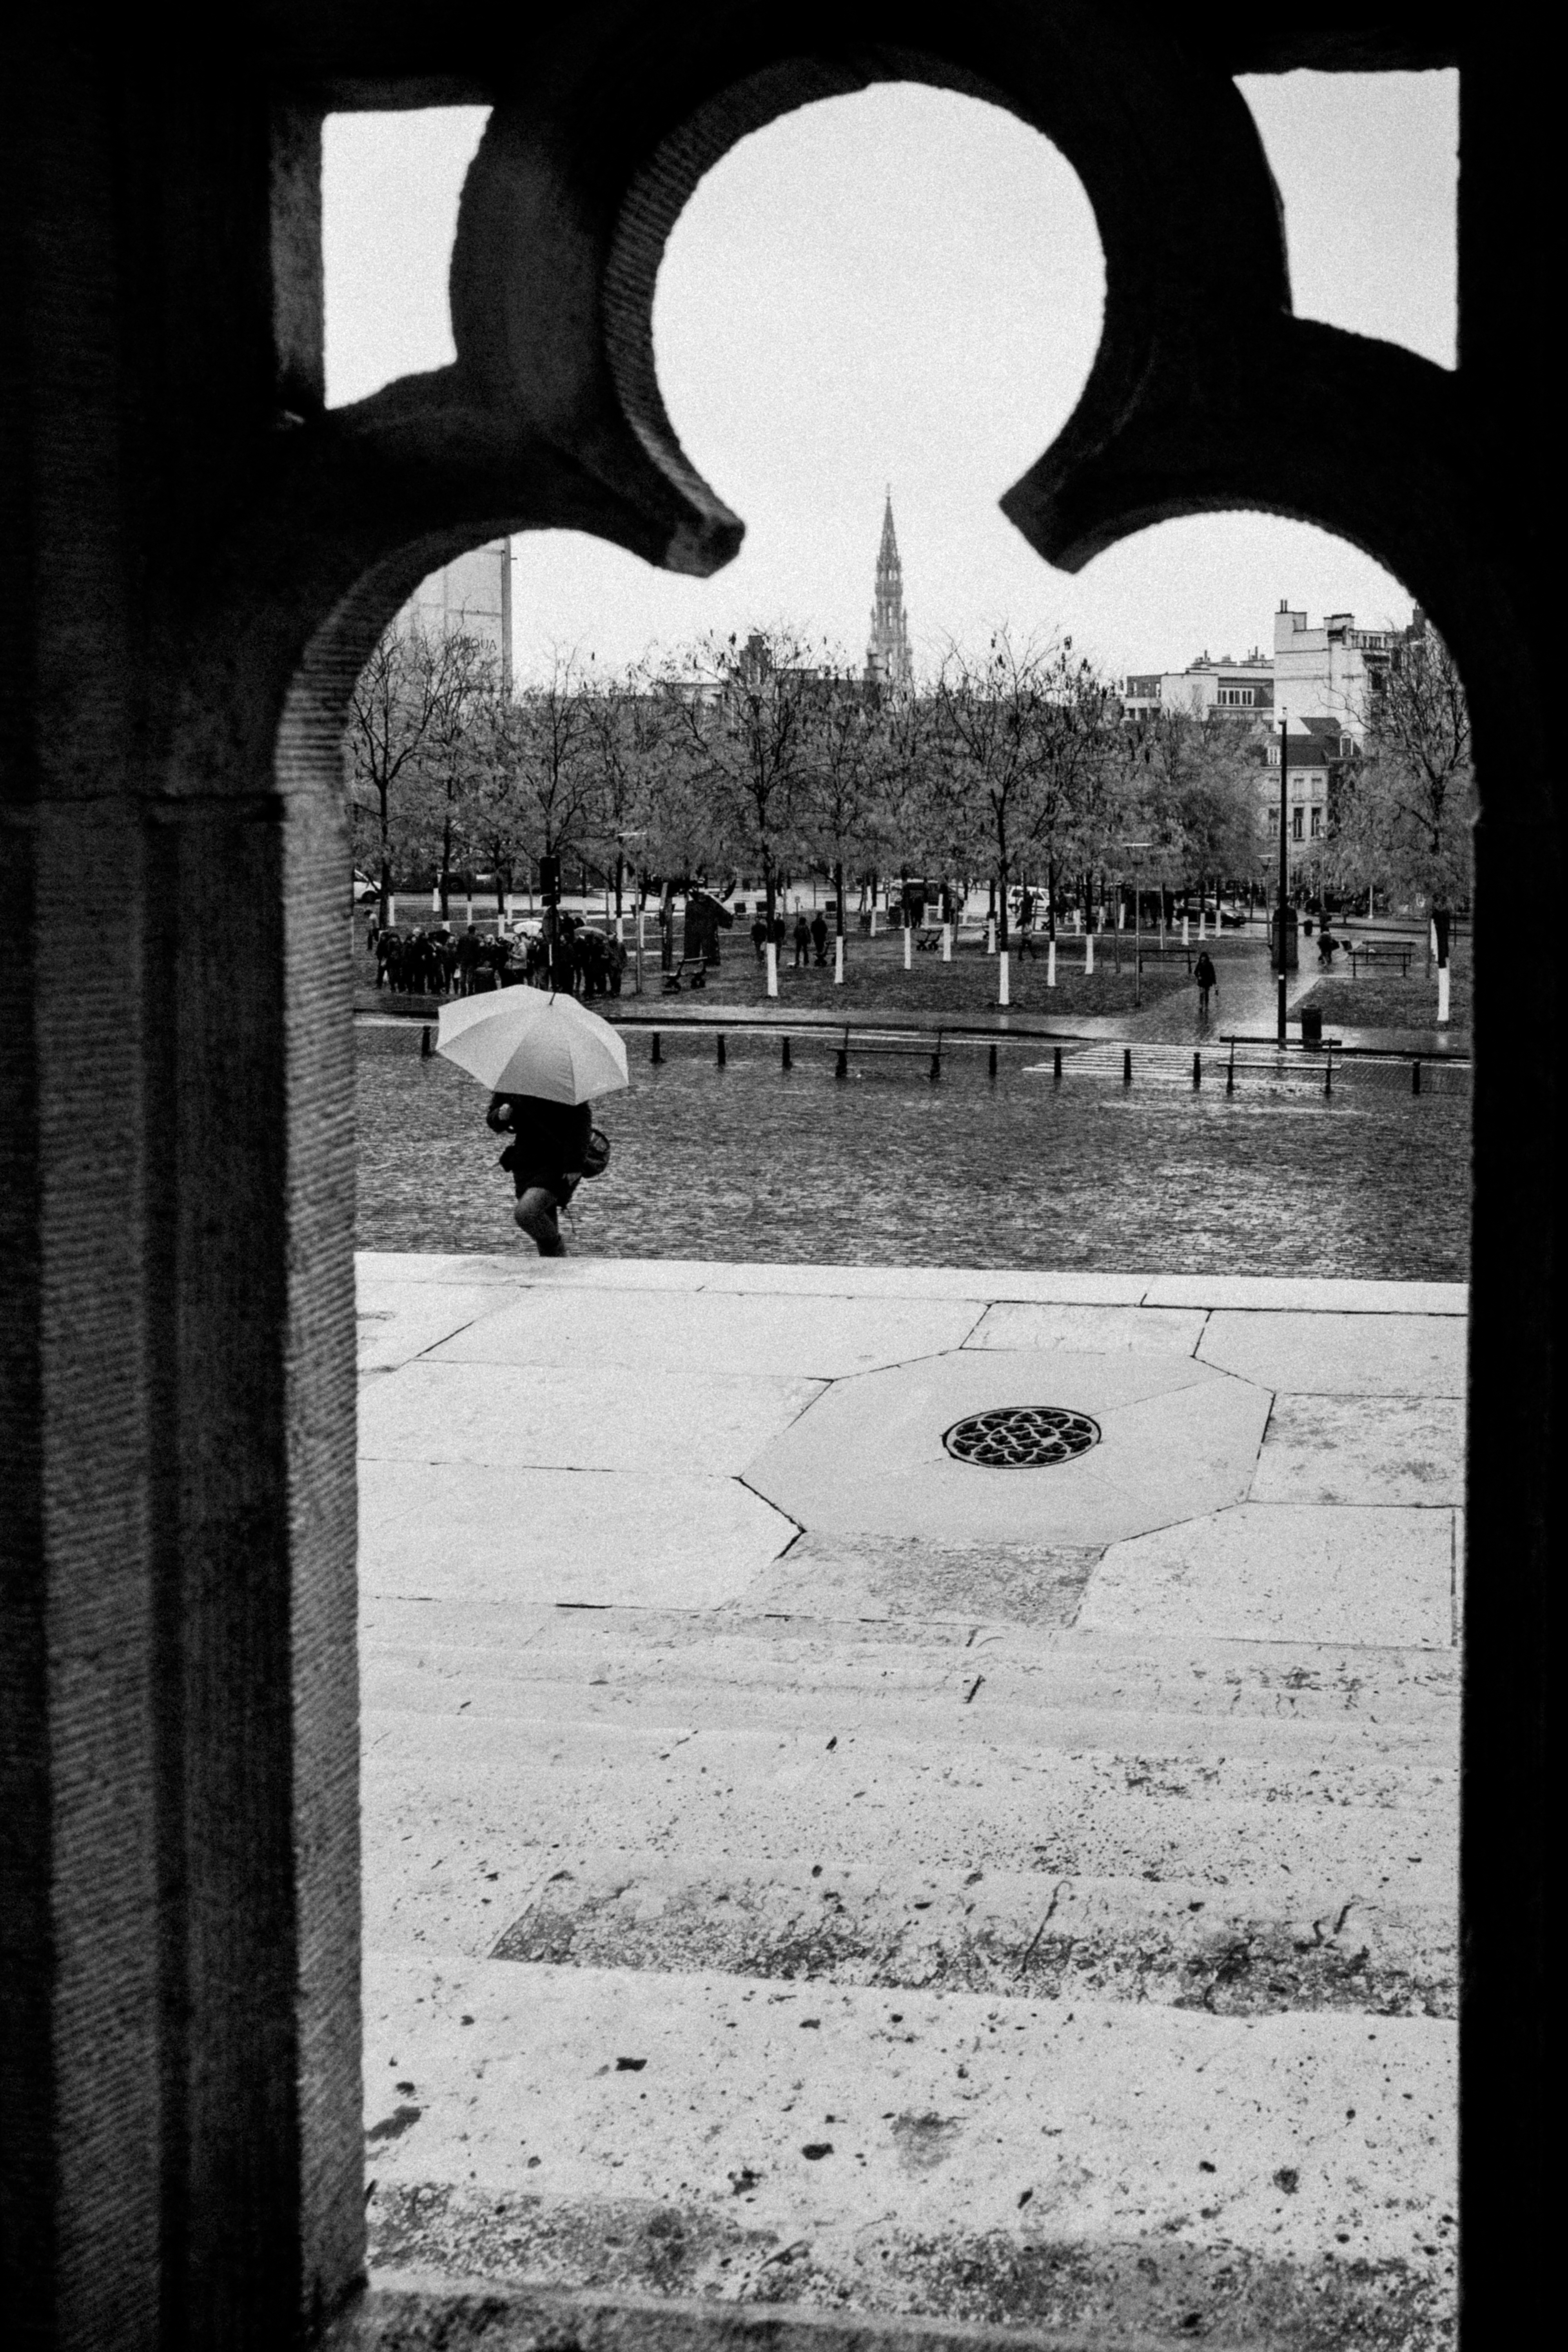
black and white, white, street, photography, window, city, urban, arch, shadow, darkness, black, monochrome, tourism, belgium, art, brussels, temple, stadt, photograph, belgien, kunst, history, image, heritage, shape, leica, summilux, strase, brssel, monochrom, kulturerbe, metropolis, q, visitor, monochrome photography, ancient history, film noir